Good Things (music festival)

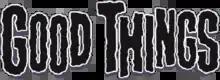
2018 logo

The 2018 Good Things festival was headlined by The Offspring playing their 1994 album "Smash" in its entirety, and Stone Sour. The festival marked Babymetal's first Australian tour, welcoming one of the biggest crowds of the day.